Emmanuel Moreno

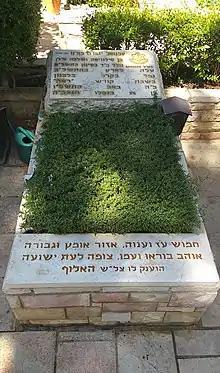
Grave of Emmanuel Moreno, Mount Herzl

Moreno was born in Paris, one of five sons born to Ilan and Sylvia Moreno. His parents were Maghrebi Jewish immigrants to France from North Africa: his father was from Morocco and his mother was from Tunisia. When he was one year old, his family immigrated to Israel. Moreno's grandmother, Ninette Moreno, was one of the passengers on Air France Flight 139, which was hijacked by Palestinian terrorists in 1976 and taken to Entebbe, where the passengers were rescued in Operation Entebbe.